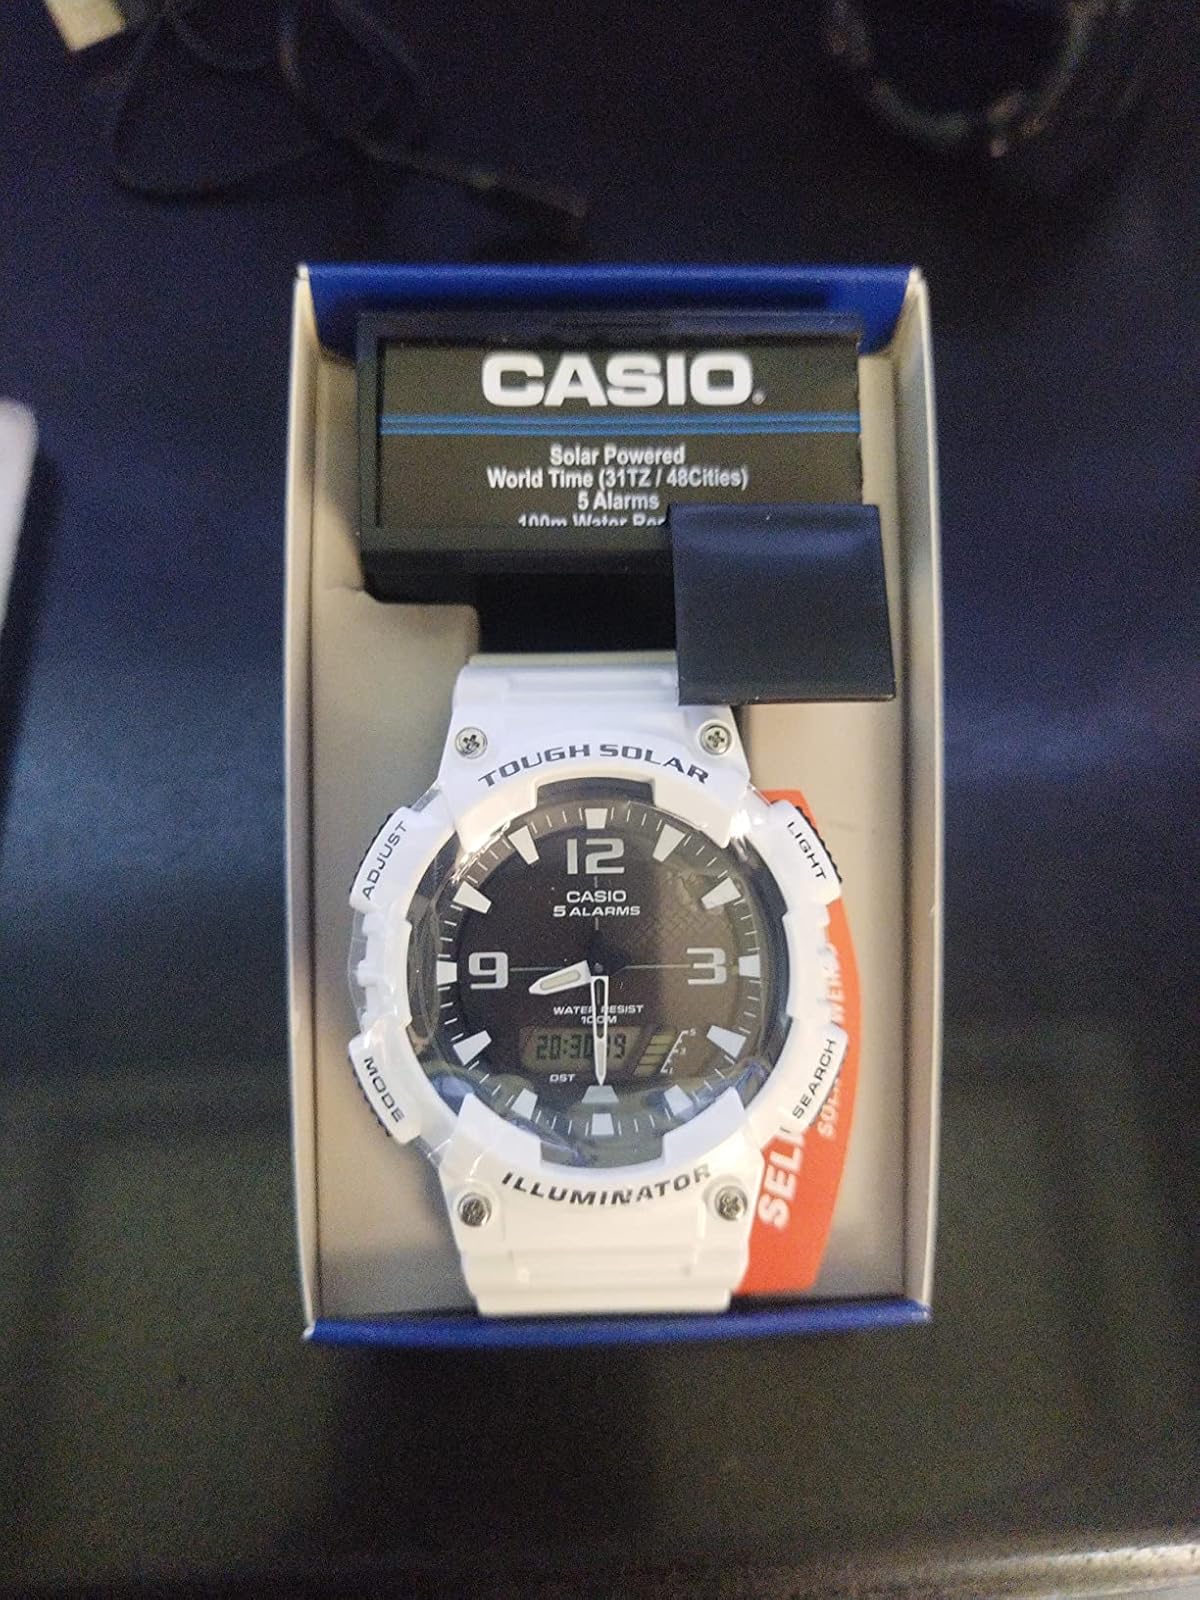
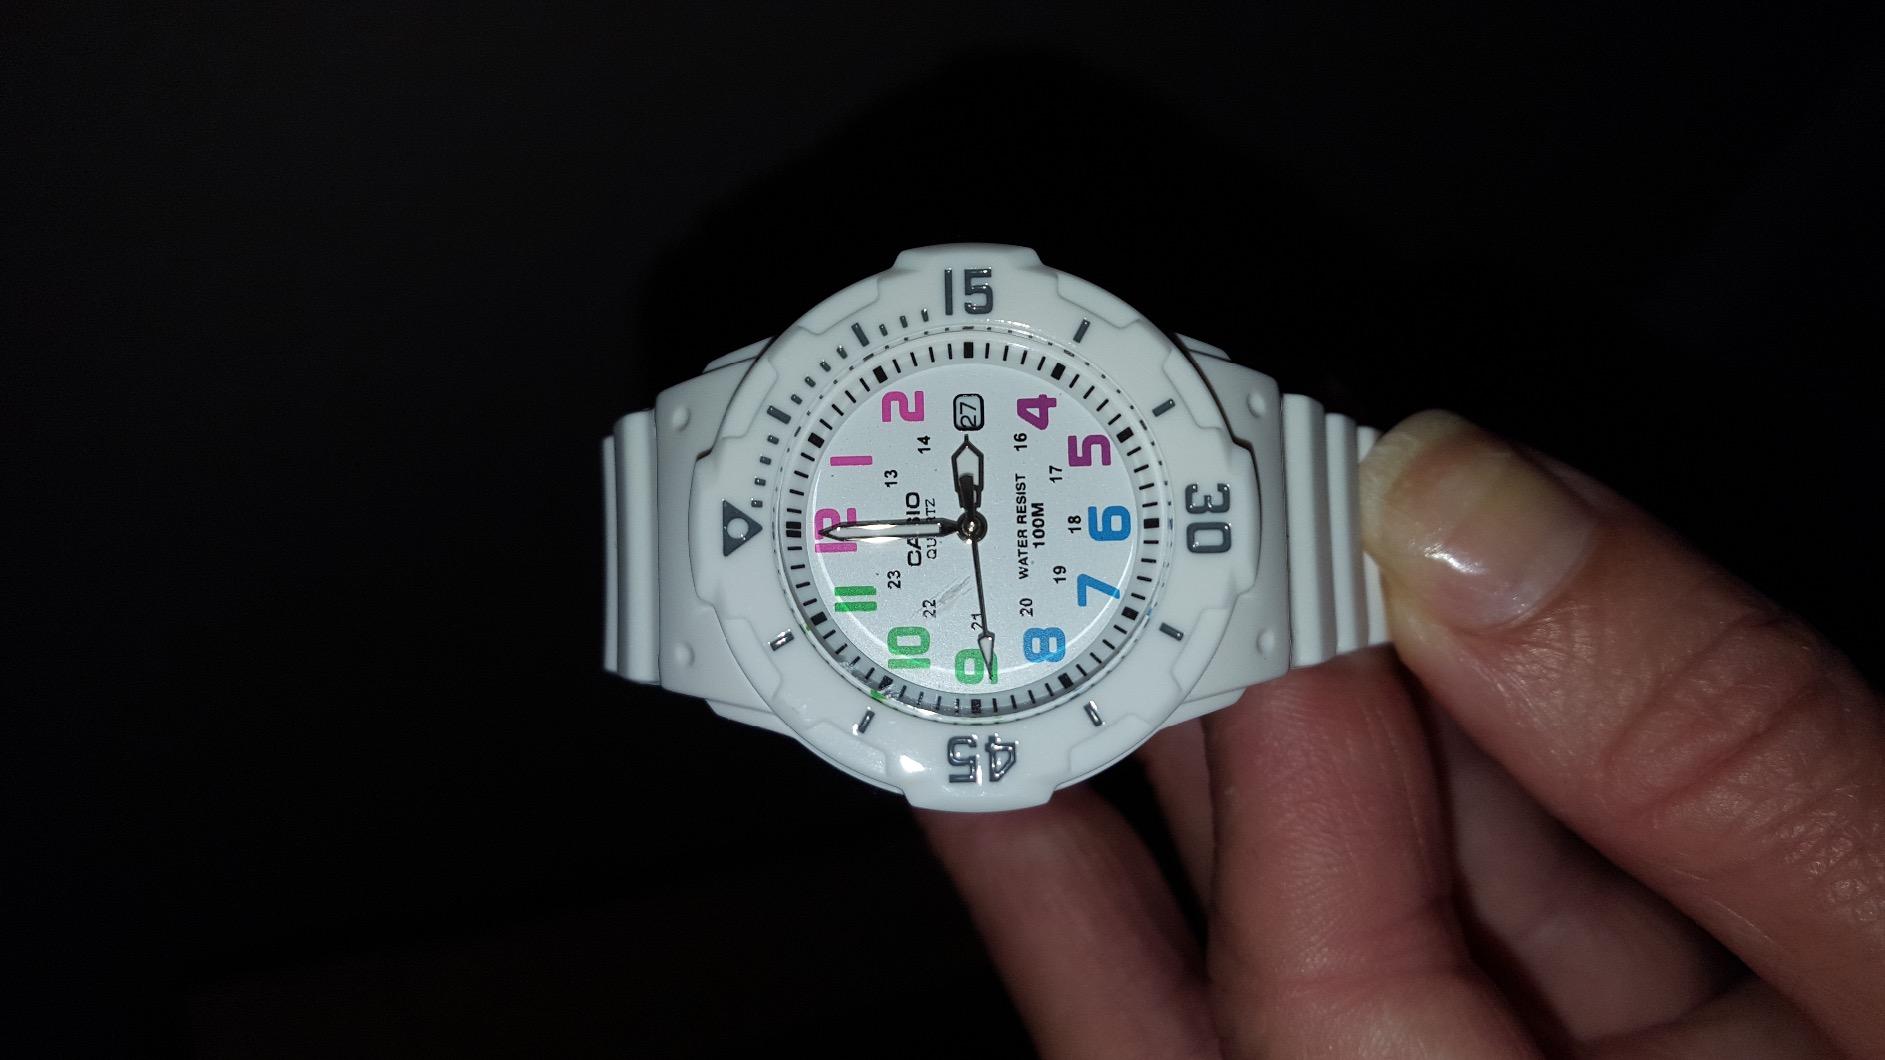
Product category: accessories_watch
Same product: no